Poole

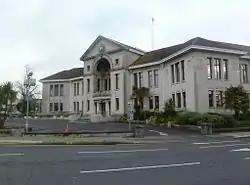
Civic Centre, Parkstone Road: Poole Borough Council's headquarters 1932–2019

The town grew rapidly during the Industrial Revolution as urbanisation took place and the town became an area of mercantile prosperity and overcrowded poverty. At the turn of the 19th century, nine out of ten workers were engaged in harbour activities, but as the century progressed, ships became too large for the shallow harbour and the port lost business to the deepwater ports at Liverpool, Southampton and Plymouth. Poole's first railway station opened in Hamworthy in 1847 and later extended to the centre of Poole in 1872, effectively ending the port's busy coastal shipping trade. The beaches and landscape of southern Dorset and south-west Hampshire began to attract tourists during the 19th century and the villages to the east of Poole began to grow and merge until the seaside resort of Bournemouth emerged. Although Poole did not become a resort, like many of its neighbours, it continued to prosper as the rapid expansion of Bournemouth created a large demand for goods manufactured in Poole.